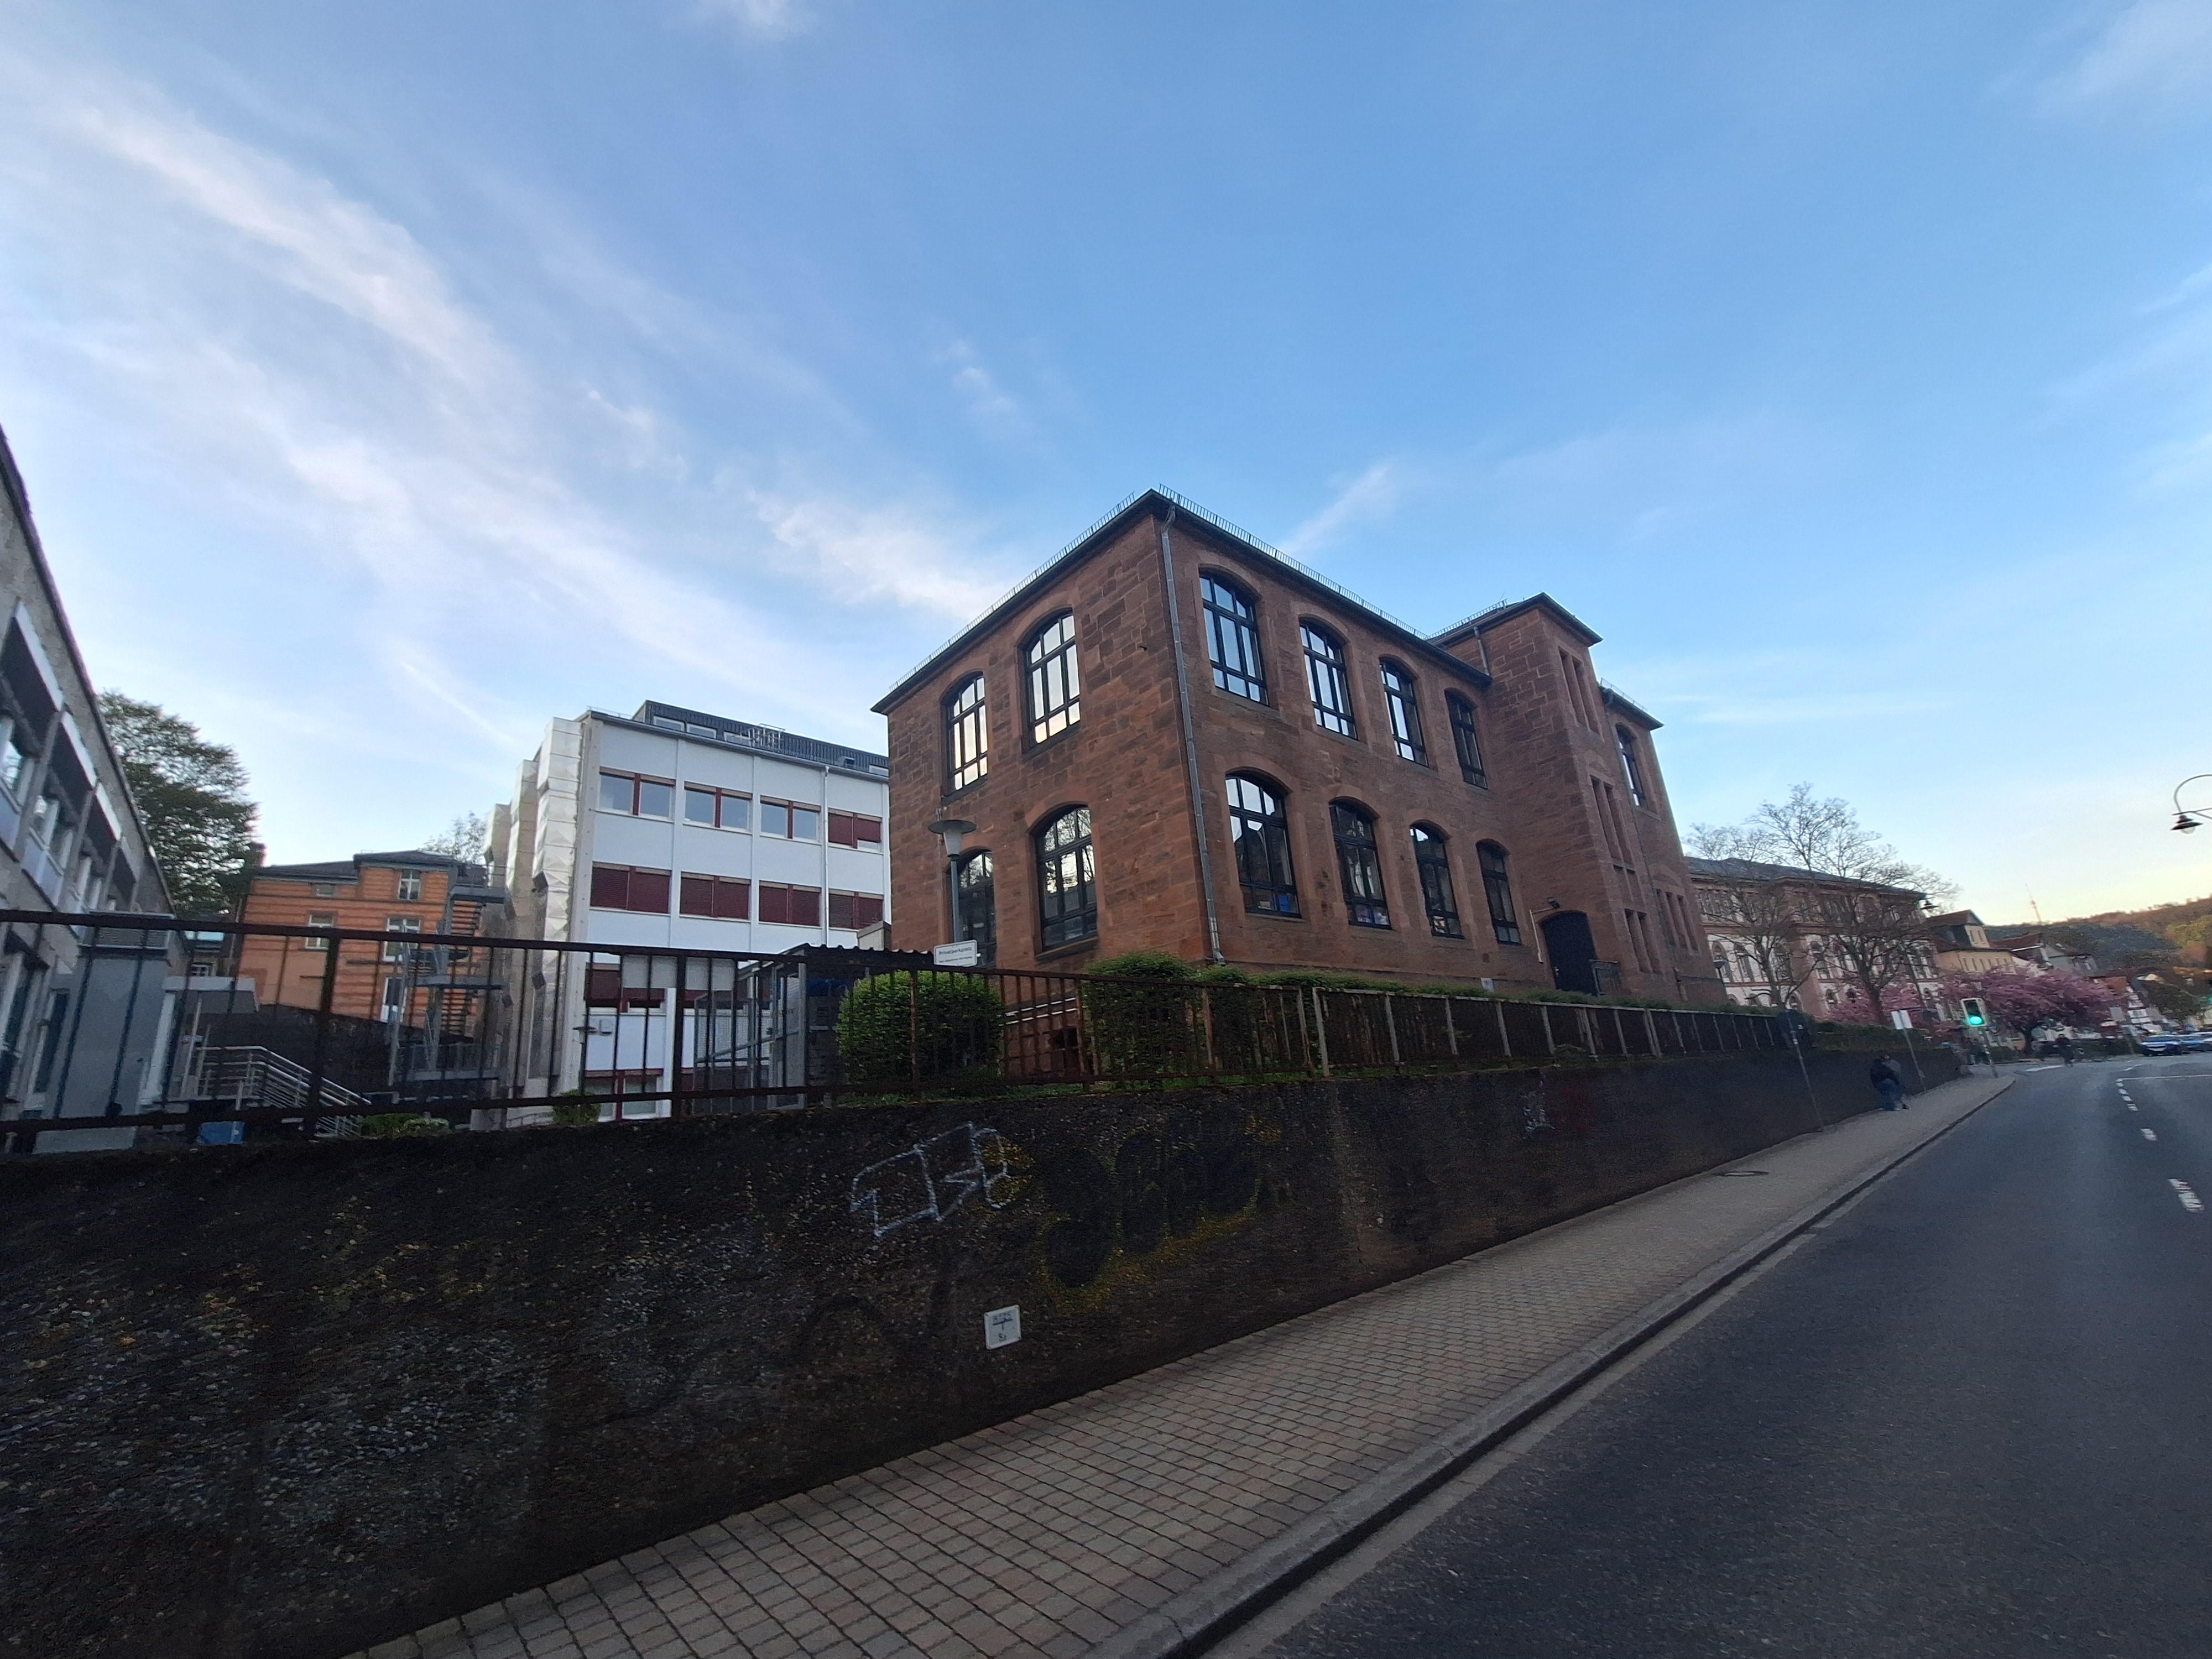
Building: Marbacher Weg 6